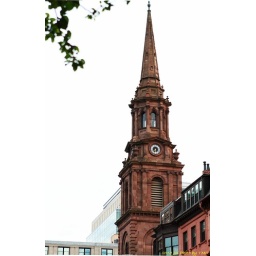
Beautiful clock tower in Boston